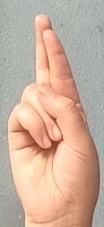
ASL sign: R